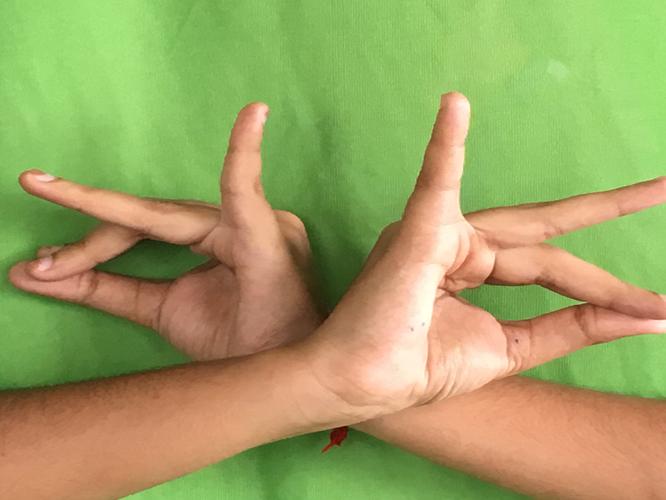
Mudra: Katakavardhana
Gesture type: double_hand